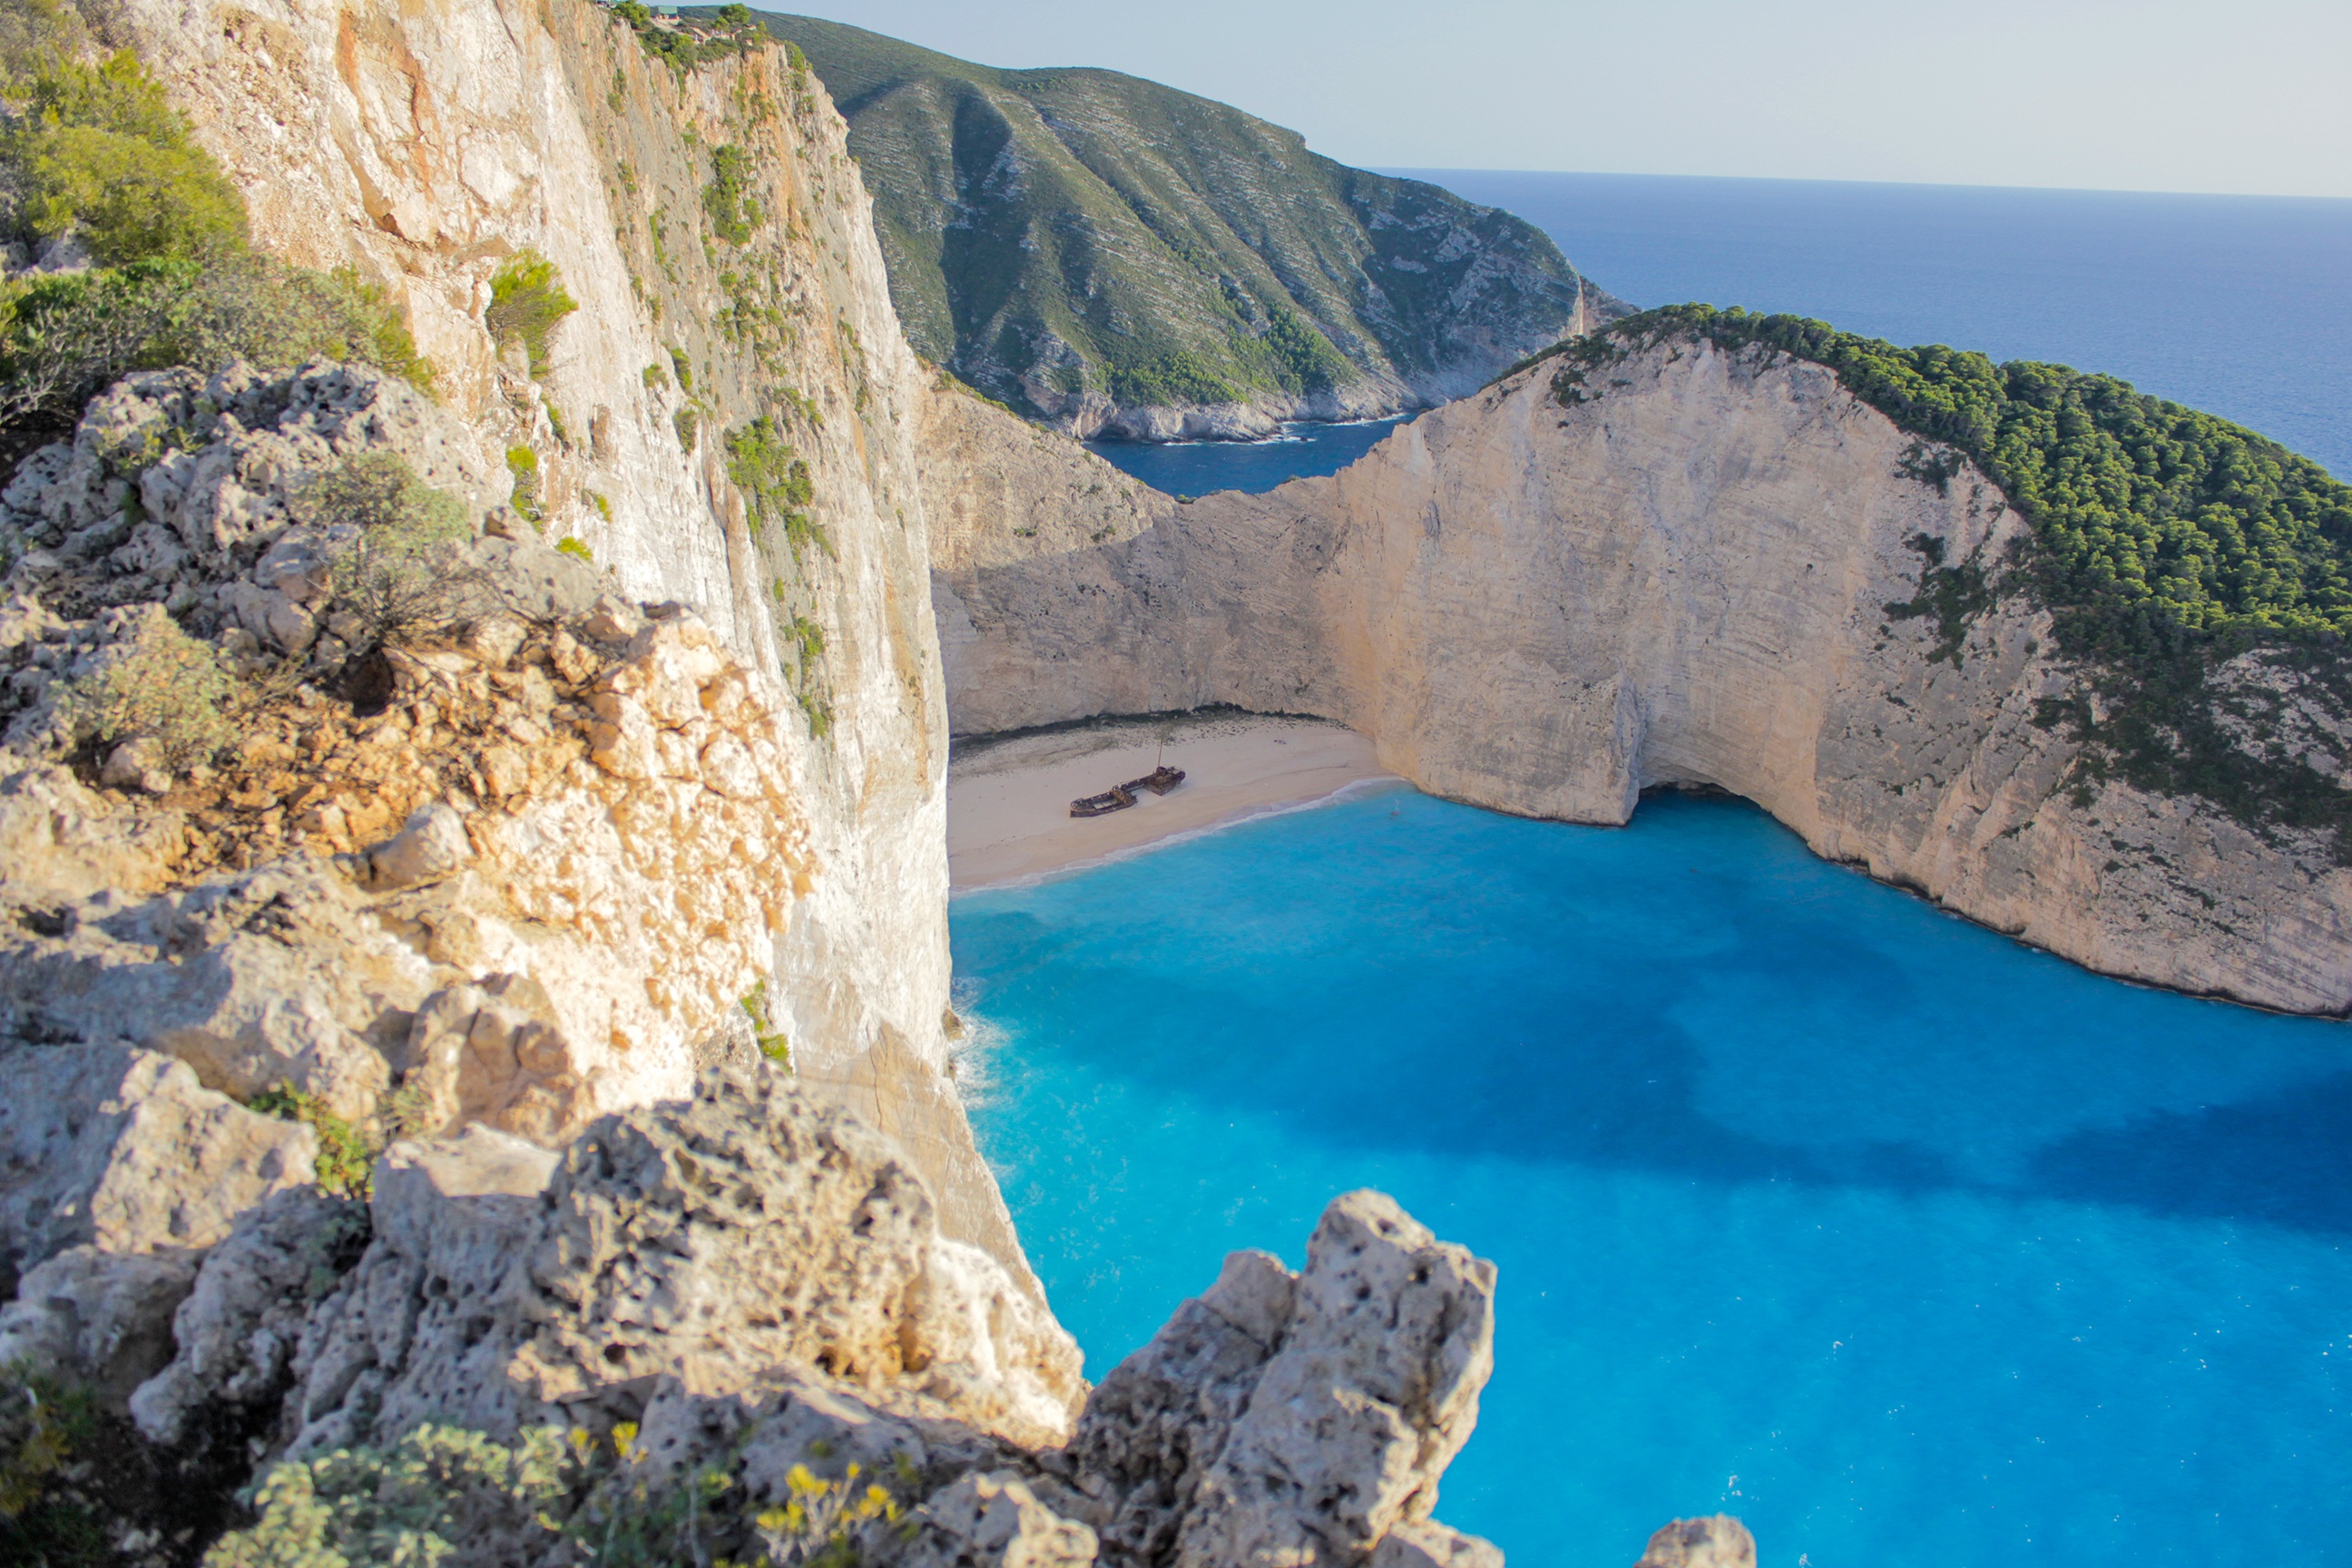
sea, coast, rock, vacation, formation, cliff, cove, holiday, bay, terrain, excursion, geology, greece, cape, wadi, zante, zakynthos, landform, greek island, natural arch, navagio bay, navagio, geographical feature